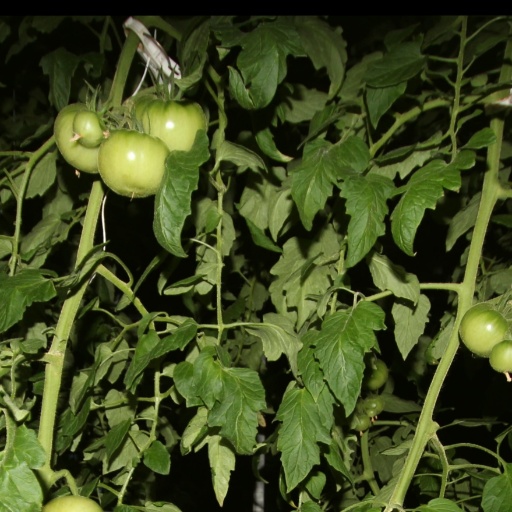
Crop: tomato